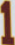
Number: 1